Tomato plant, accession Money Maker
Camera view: tilt-top (135 deg); turntable rotation: 90 degrees
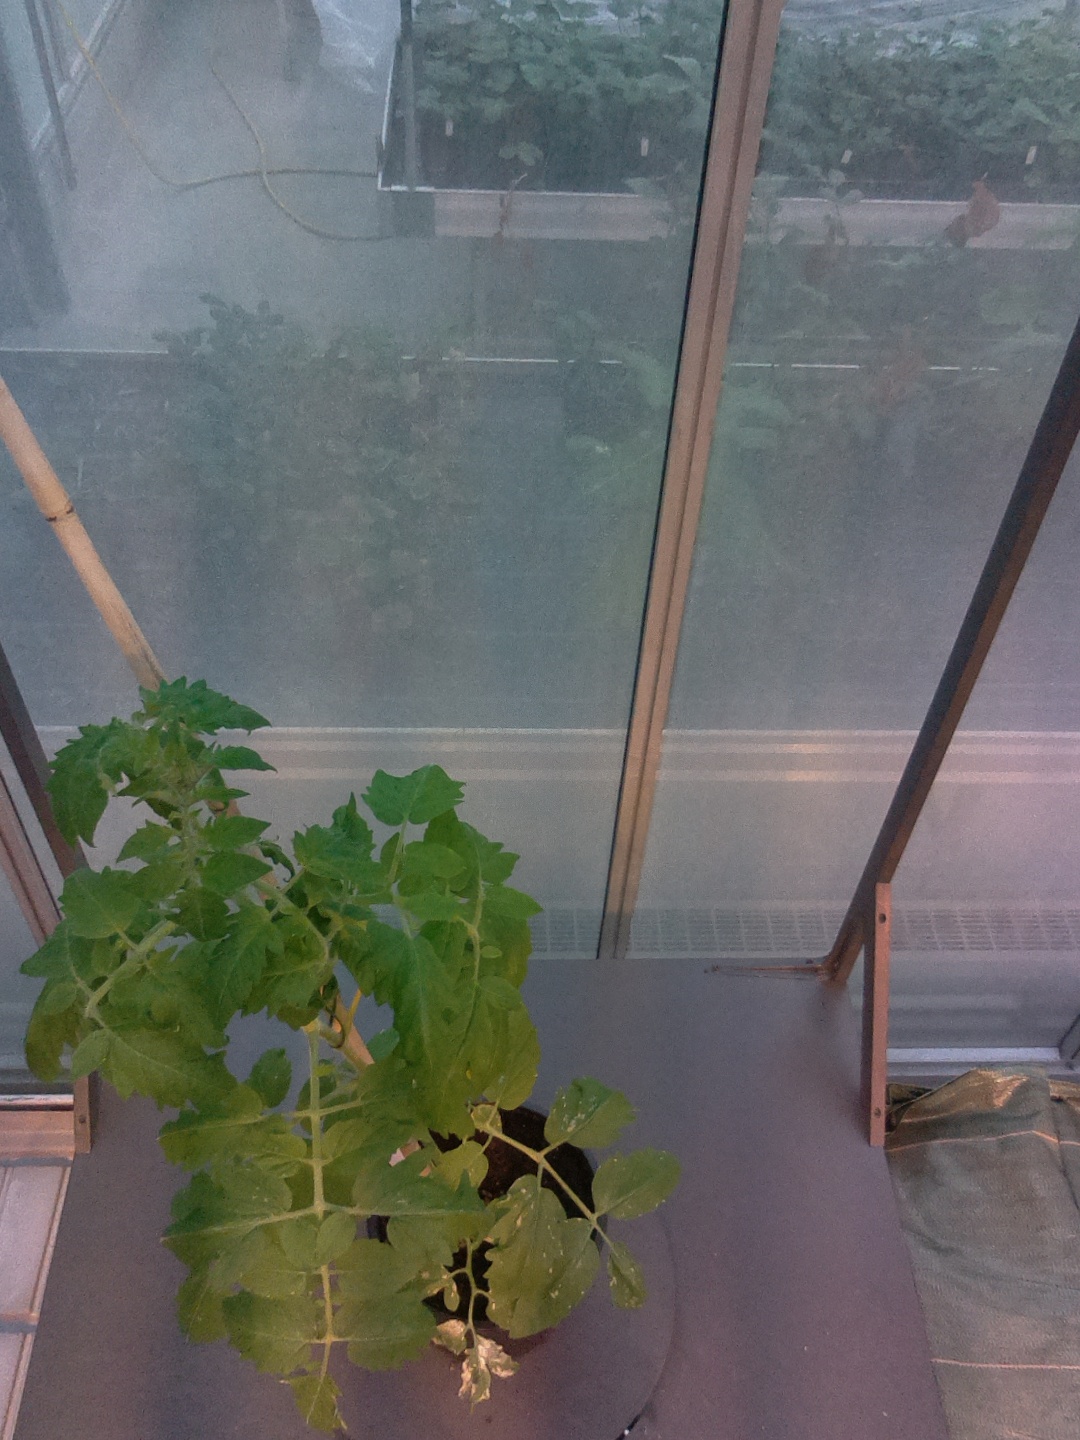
BBCH growth stage 54: 4 inflorescences visible